Your Friend the Rat

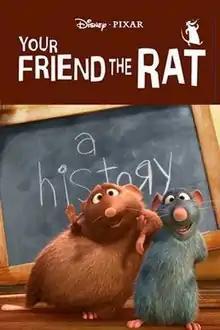
Poster

Your Friend the Rat is a 2007 American animated short film by Pixar, written and directed by Jim Capobianco. The special takes on the form of an educational film and stars rats Remy and Emile, the main protagonists of "Ratatouille", who argue for the reconciliation of humans and rats. They use historical facts presented via various styles of animation in a style similar to the "Adventures in Music" shorts, "Melody" and "Toot, Whistle, Plunk and Boom".